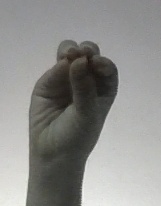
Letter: ha